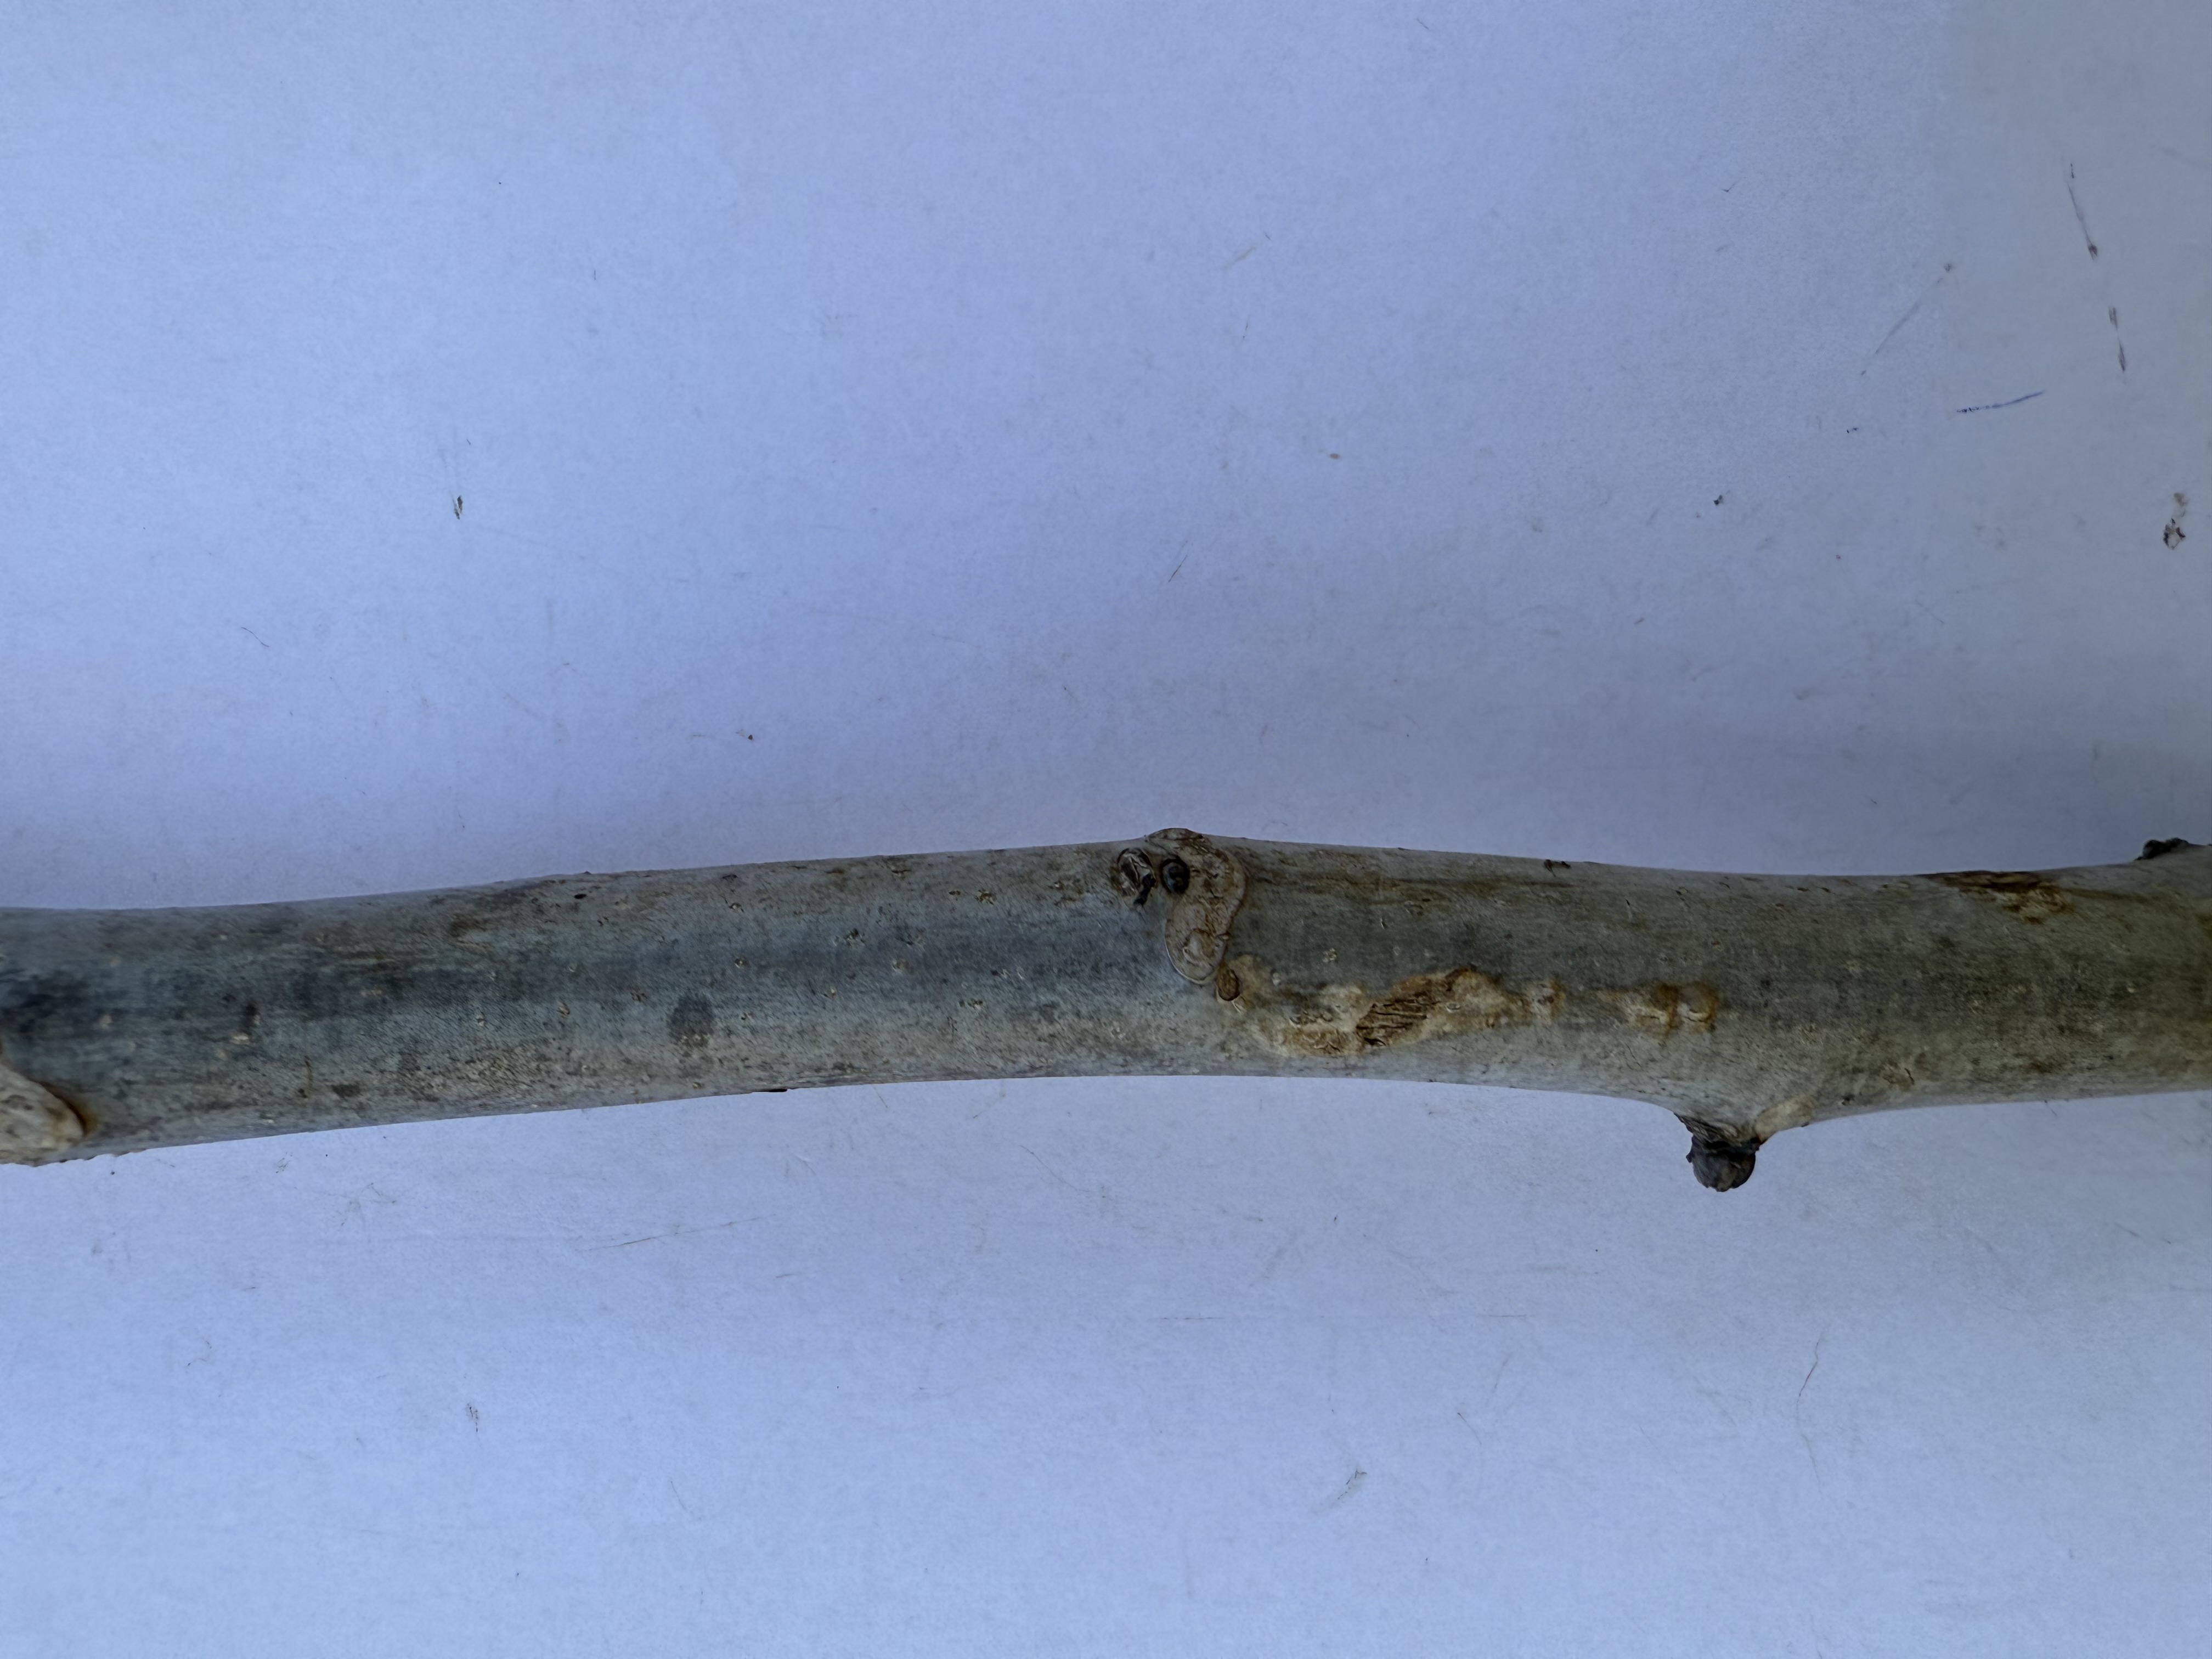
Variety: Wild Walnut